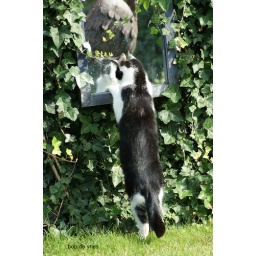
mirror mirror in the country,Who is the most beautiful cat of the land